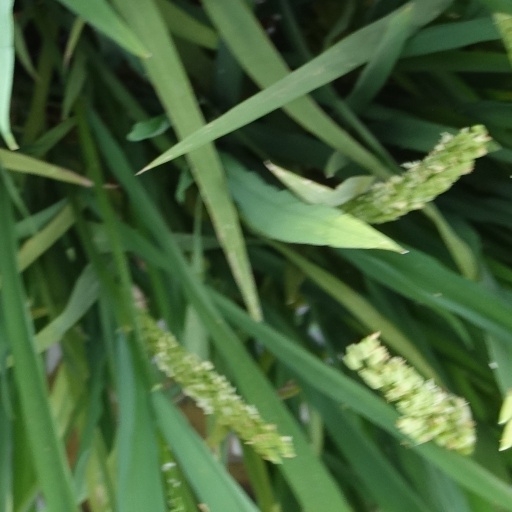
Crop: rice